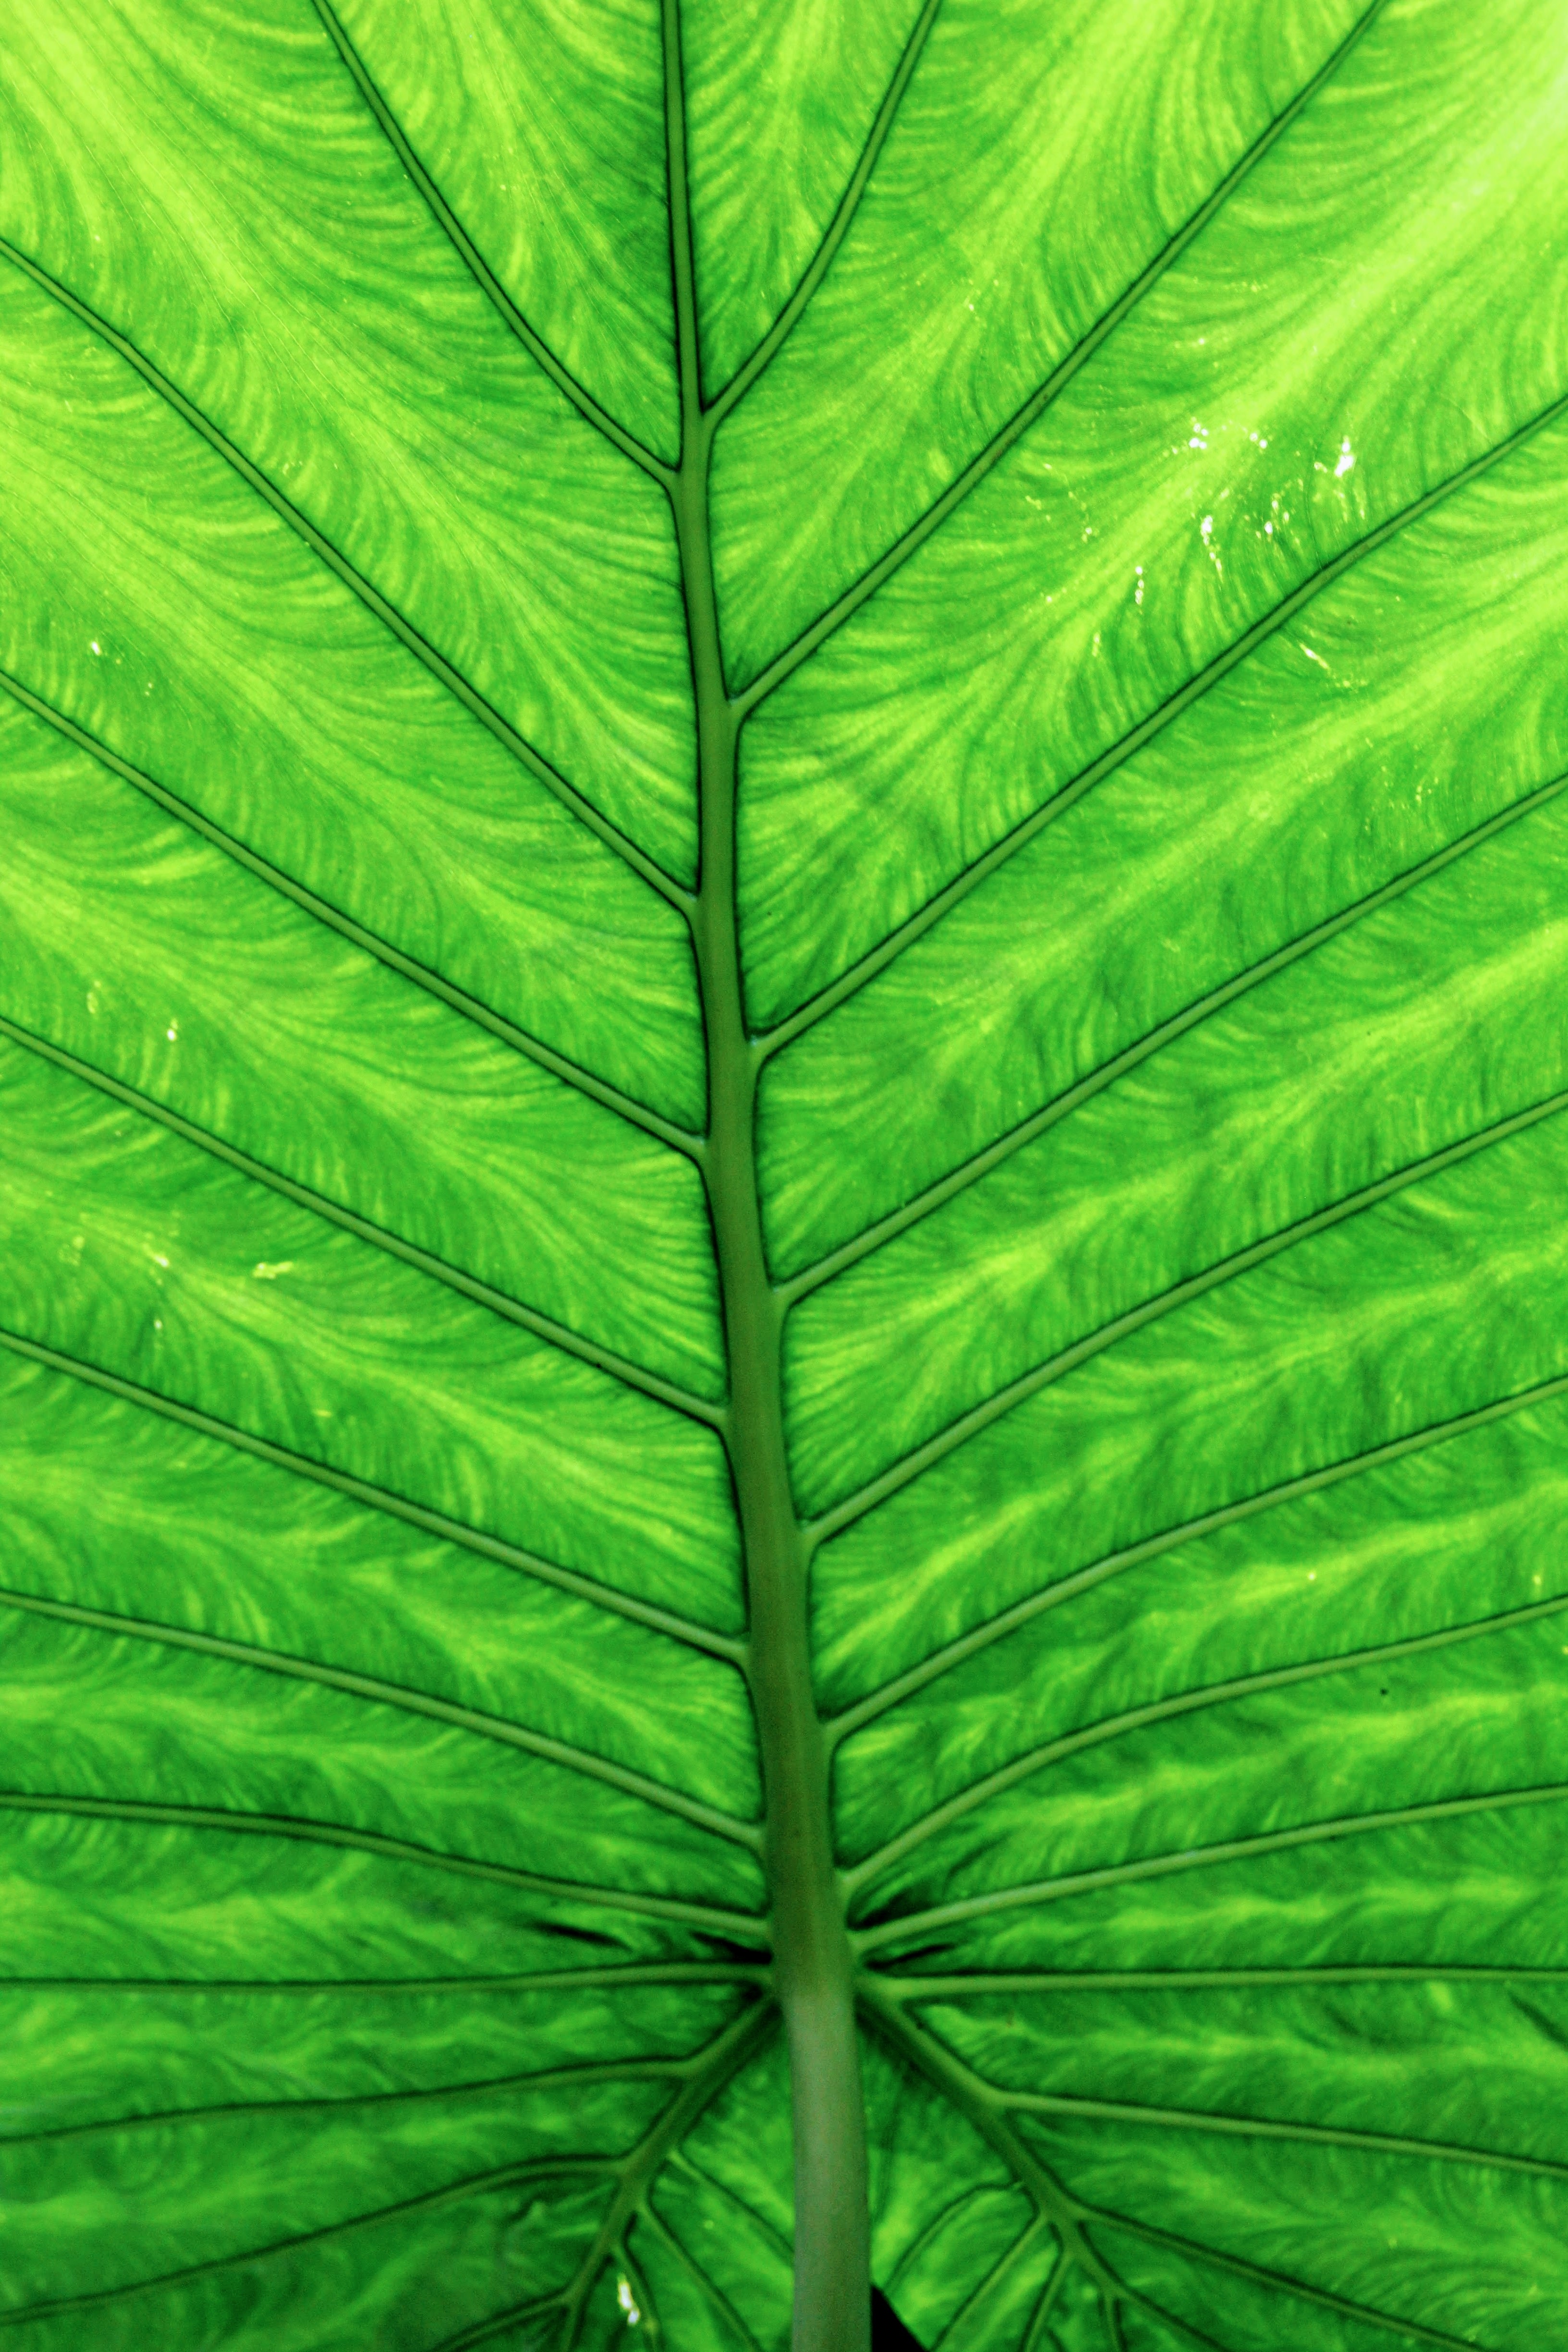
plant, leaf, green, chlorophyll, leaves, vegetation, large, green leaf, plant stem, sheet drawing